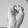
ASL letter: S